Linggi River

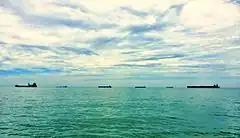
Oil tankers near the Linggi River mouth

The Linggi River is a river in Malaysia which flows through the states of Negeri Sembilan and Malacca. It is one of two major rivers that serve as water sources for most of Negeri Sembilan's population, the other being the Muar River, which lies within the state's eastern half.